Baloch people

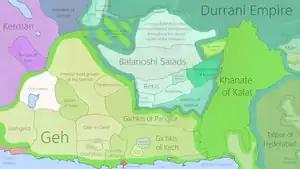
Balochistan in 1789, which included the Kalat Khanate and the states under its rule.

From 1666 Balochistan was continuously under the control of the Khanate of Kalat and ruled by confederacy of Baloch tribes, until the occupation of Balochistan by the British in 1839.